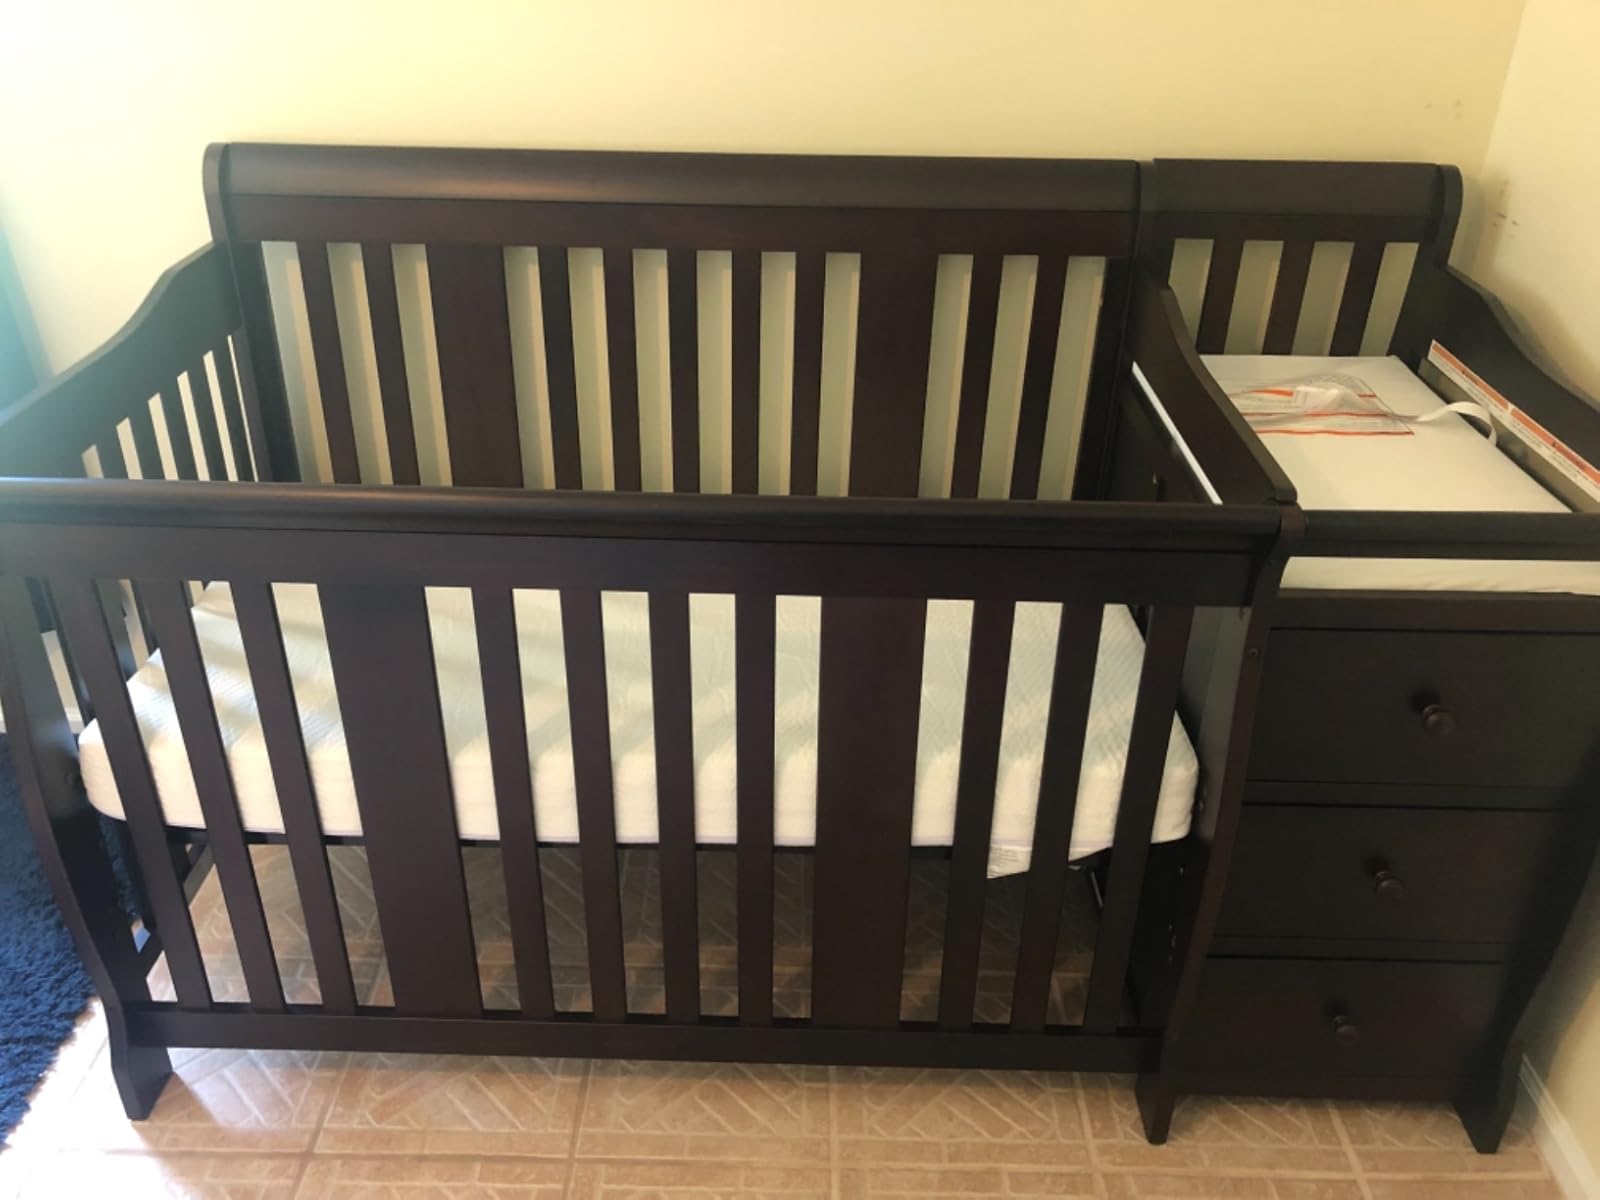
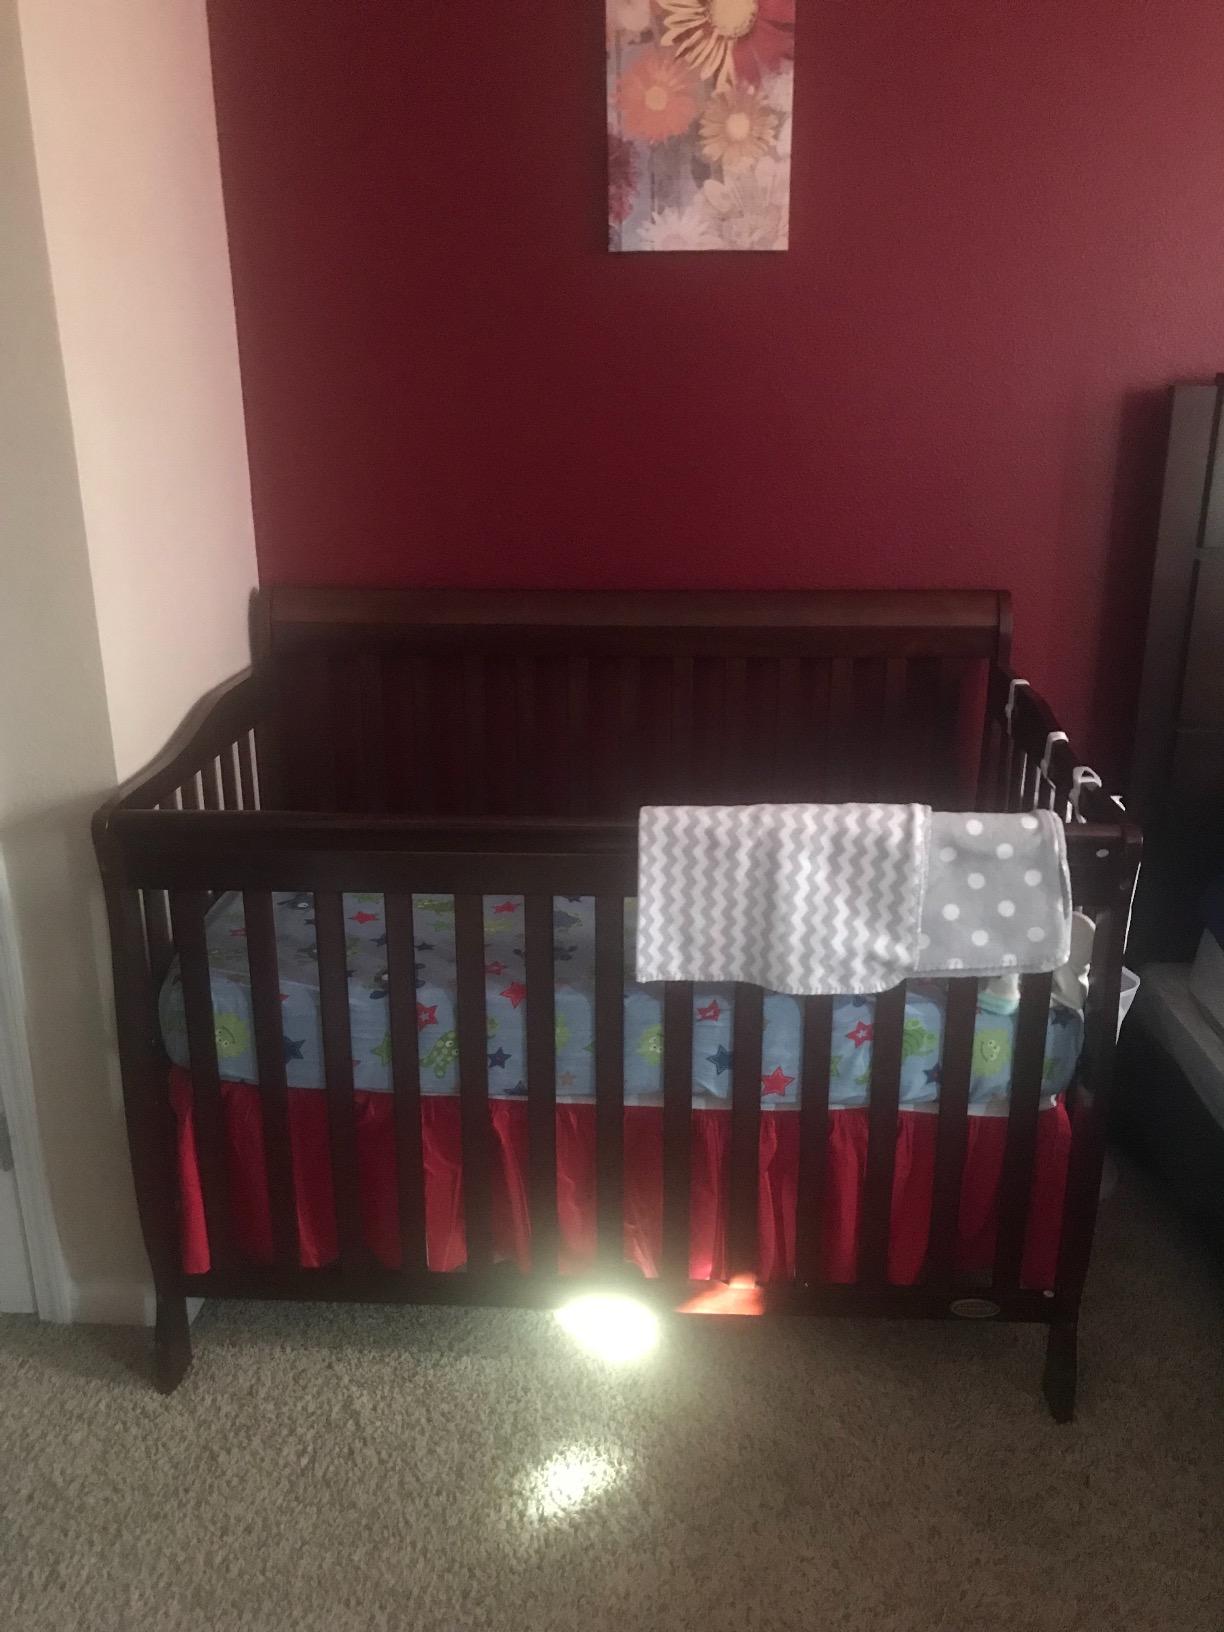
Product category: products_crib
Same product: no